Sint Eustatius

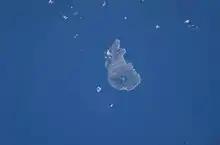
Sint Eustatius as photographed from the International Space Station

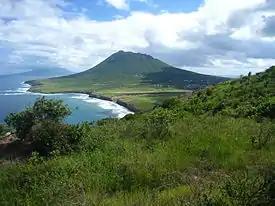
View looking southeast along the Atlantic coast, showing the airport runway in the middle distance, Lynch Beach beyond that, then the Quill, St. Eustatius's dormant volcano, and over the water in the distance, the northern end of the island of St. Kitts

Sint Eustatius is 6 miles (10 km) long and up to 3 miles (5 km) wide. Topographically, the island is saddle-shaped, with the high dormant volcano Quill (Mount Mazinga), (from Dutch "kuil", meaning 'pit'—originally referring to its crater) to the southeast and the smaller summits of Signal Hill/Little Mountain (or "Bergje") and Boven Mountain to the northwest. The Quill crater is a popular tourist attraction on the island. The bulk of the island's population lives in the flat saddle between the two elevated areas, which forms the centre of the island.